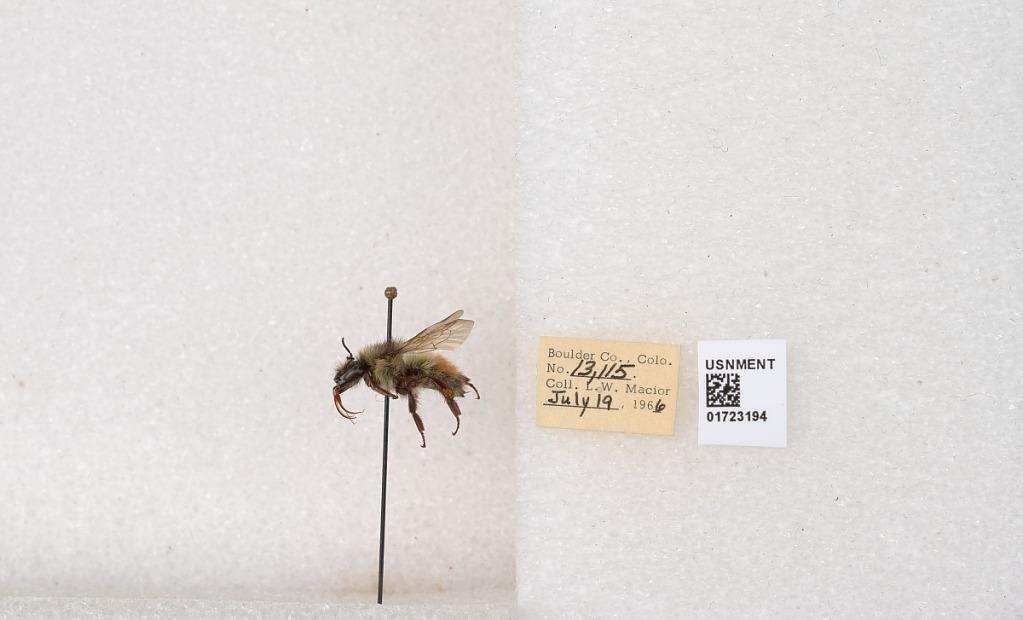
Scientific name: Bombus flavifrons Cresson
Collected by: L. Macior
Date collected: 1966-7-19
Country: United States
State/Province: Colorado
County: Boulder
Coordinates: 40.0925, -105.358